Salami

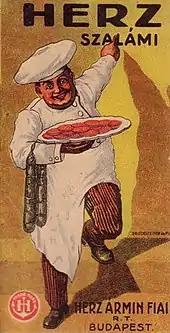
Hungarian Herz Salami poster, an advertisement from Budapest, 1900

A traditional salami, with its typical marbled appearance, is made from beef or pork (sometimes specifically veal). Beef is usual in halal and kosher salami, which never include pork for religious reasons. Makers also use other meats, including venison and poultry (mostly turkey). Goose salami is traditional in parts of northern Italy. Salami has also been made from horse meat. In the Provence region of France and in the Veneto region of Italy donkey meat is used for salami, as well, the product being sold in street markets.